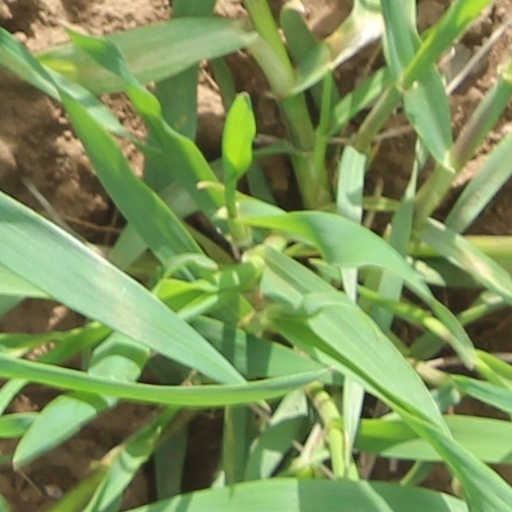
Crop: wheat